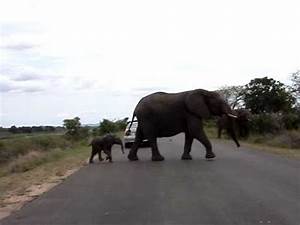
Label: elephant